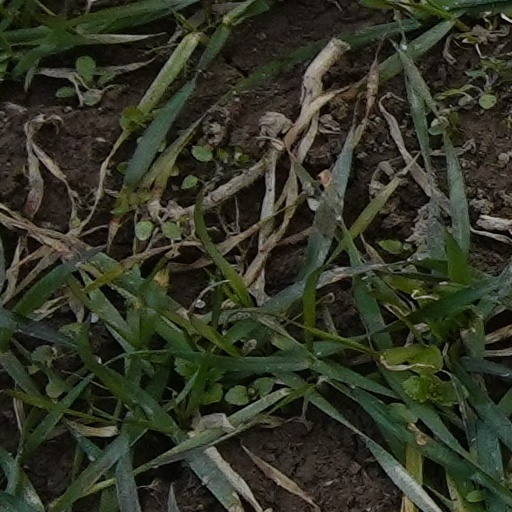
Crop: wheat